Torstein Moland

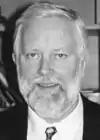
Torstein Moland.

From 1986 to 1989, during the second cabinet Brundtland, Moland was a state secretary in the Office of the Prime Minister.